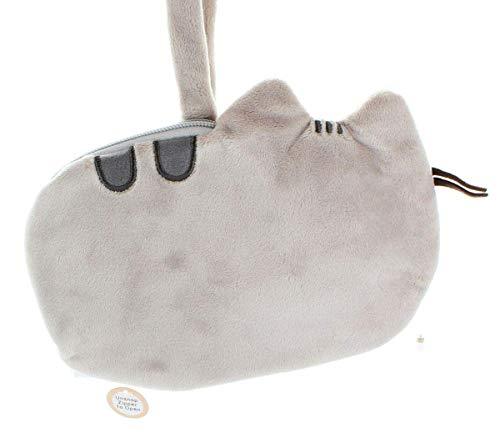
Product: GUND Pusheen Cat Plush Stuffed Animal Wrislet Purse, Gray, 8"
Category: Toys & Games | Stuffed Animals & Plush Toys | Stuffed Animals & Teddy Bears
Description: Pusheen zip-close wristlet brings adorable web comic to life while providing secure storage.
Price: $11.59
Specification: ProductDimensions:8x1x5.5inches|ItemWeight:1.44ounces|ShippingWeight:1.44ounces(Viewshippingratesandpolicies)|DomesticShipping:ItemcanbeshippedwithinU.S.|InternationalShipping:ThisitemcanbeshippedtoselectcountriesoutsideoftheU.S.LearnMore|ASIN:B00RZVHV2C|Itemmodelnumber:4048877|Manufacturerrecommendedage:12months-5years